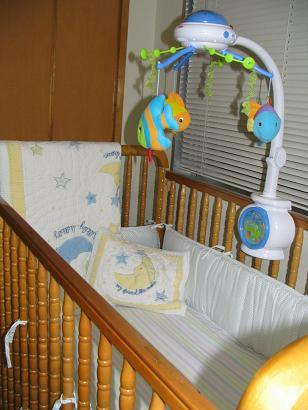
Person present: No